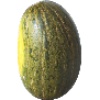
Label: melon_piel_de_sapo